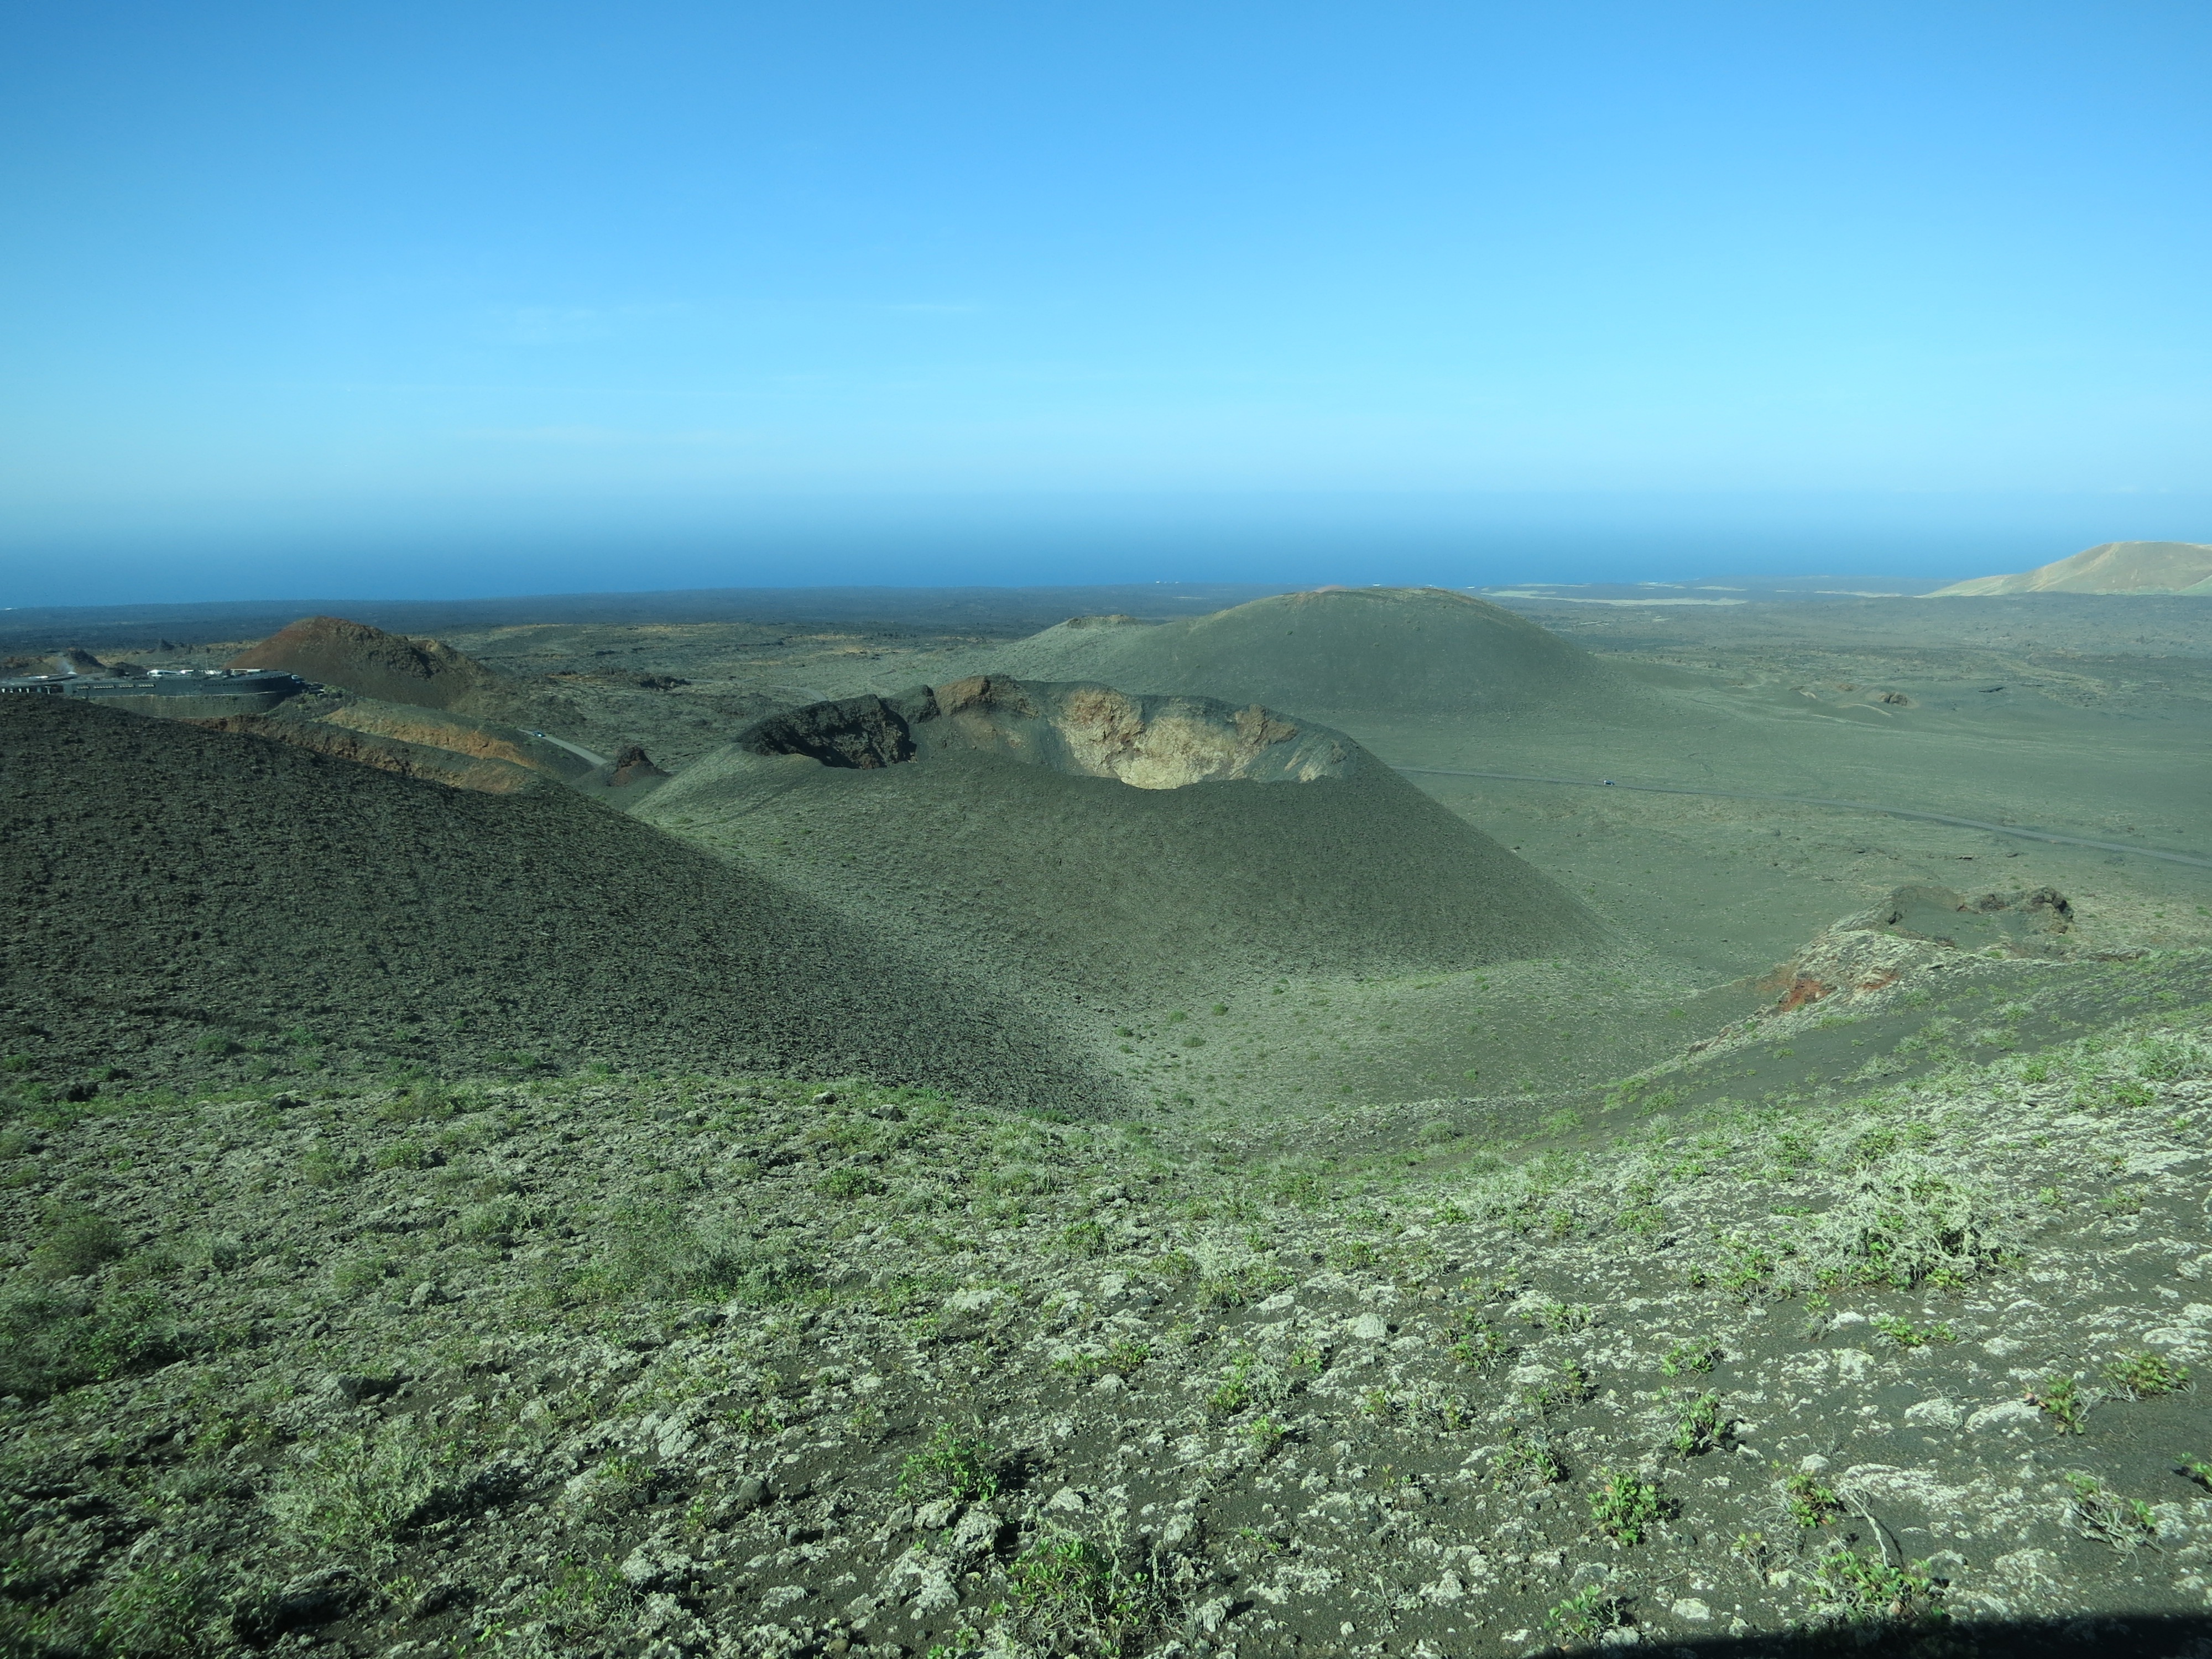
landscape, sea, coast, nature, horizon, wilderness, mountain, hill, valley, mountain range, cliff, volcano, highland, terrain, ridge, plain, summit, geology, grassland, plateau, fell, loch, ecosystem, rural area, lanzarote, landform, mountain pass, volcano island, geographical feature, atmospheric phenomenon, mountainous landforms